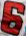
Number: 6